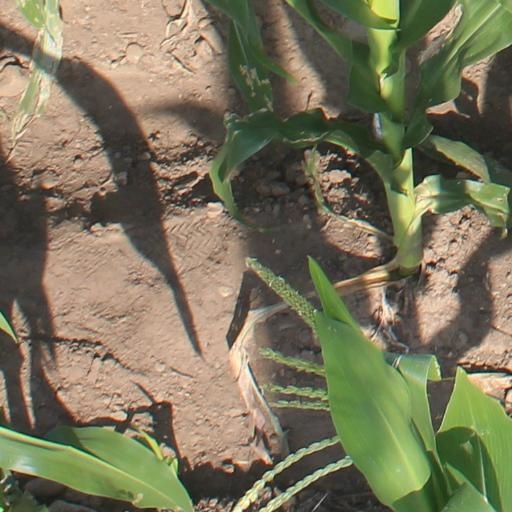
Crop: maize; corn